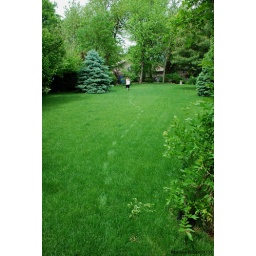
My wife was walking in my dads back yard, and the wet grass was leaving footprints.